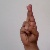
The image shows a hand gesture representing the letter 'R' in Indian Sign Language.